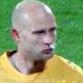
Age: 31